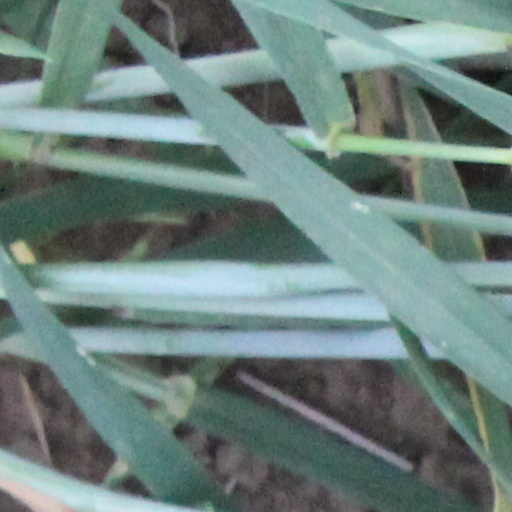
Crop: wheat